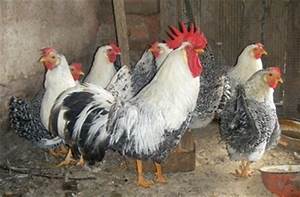
Label: gallina